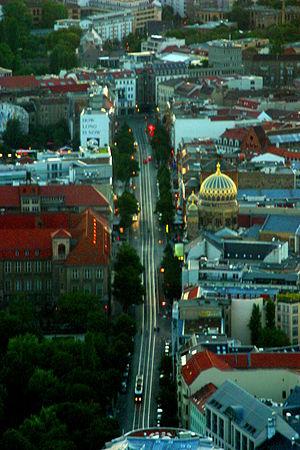
L'Oranienburger Straße, ou rue d'Oranienburg est une rue située dans le centre-ville de Berlin, dans l'arrondissement de Mitte. Elle est située au nord de la Spree.